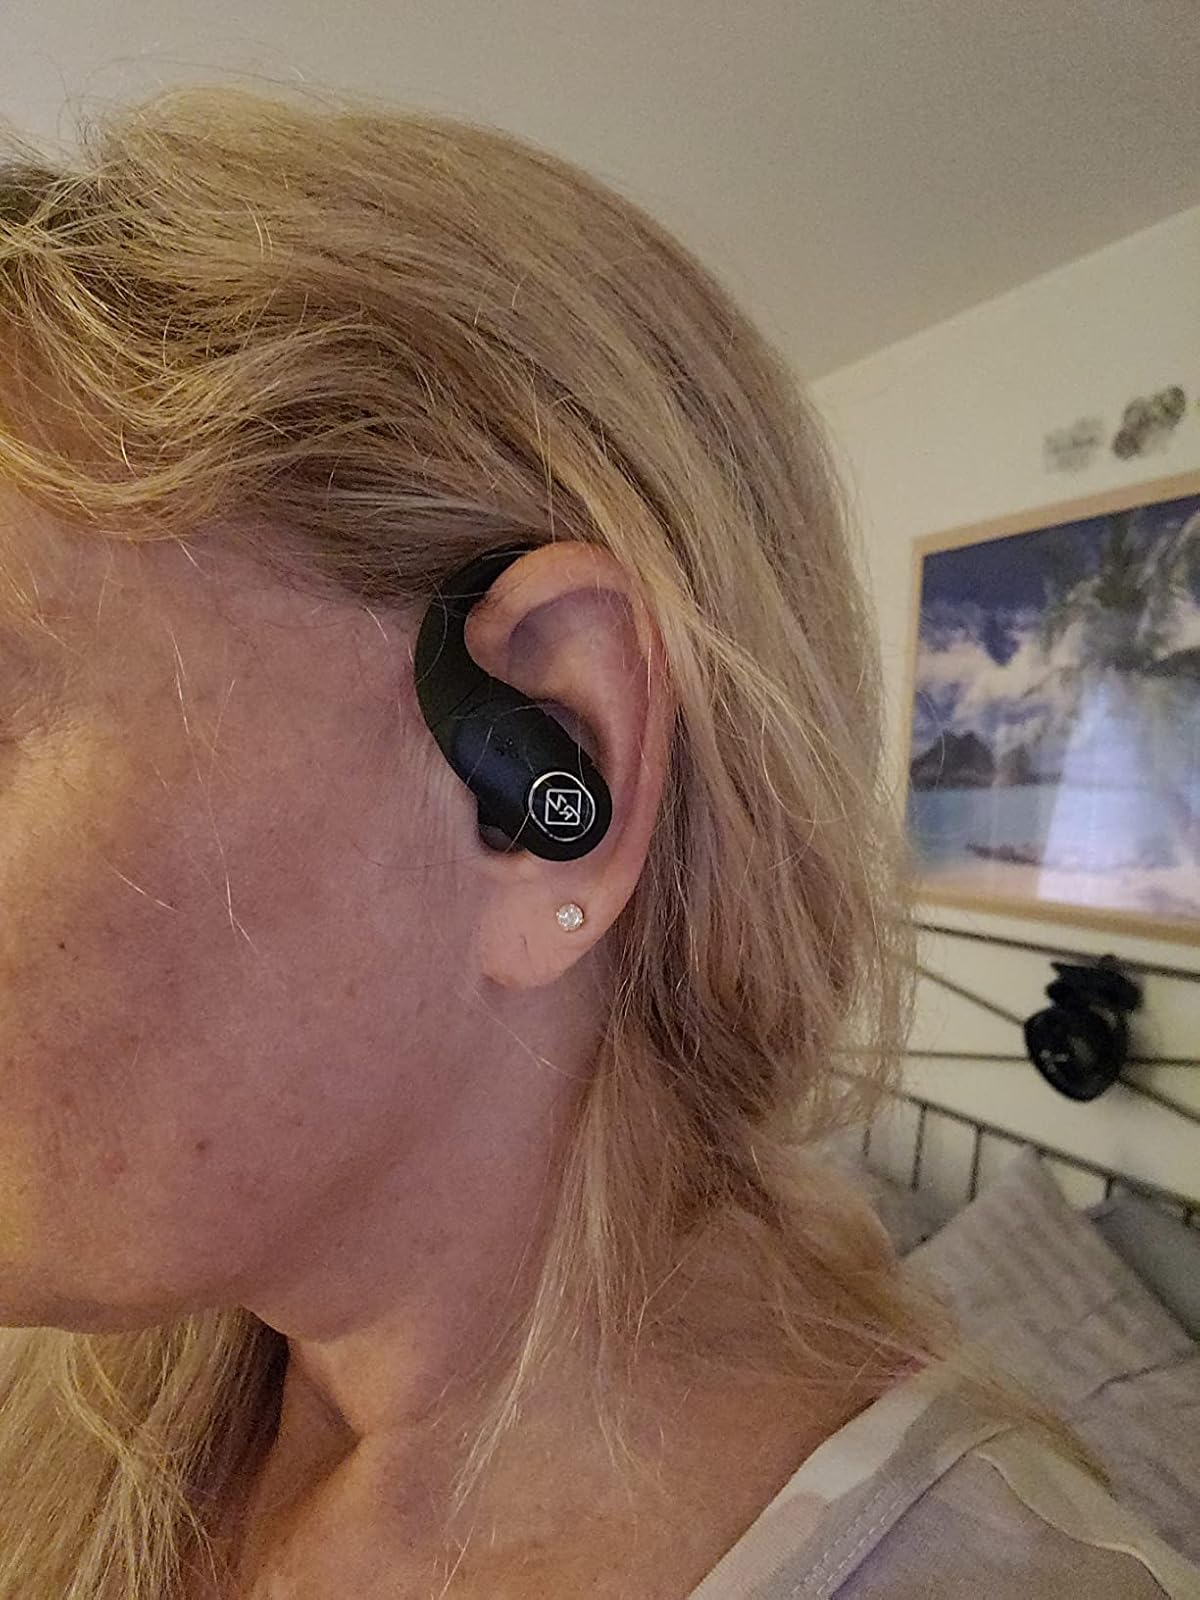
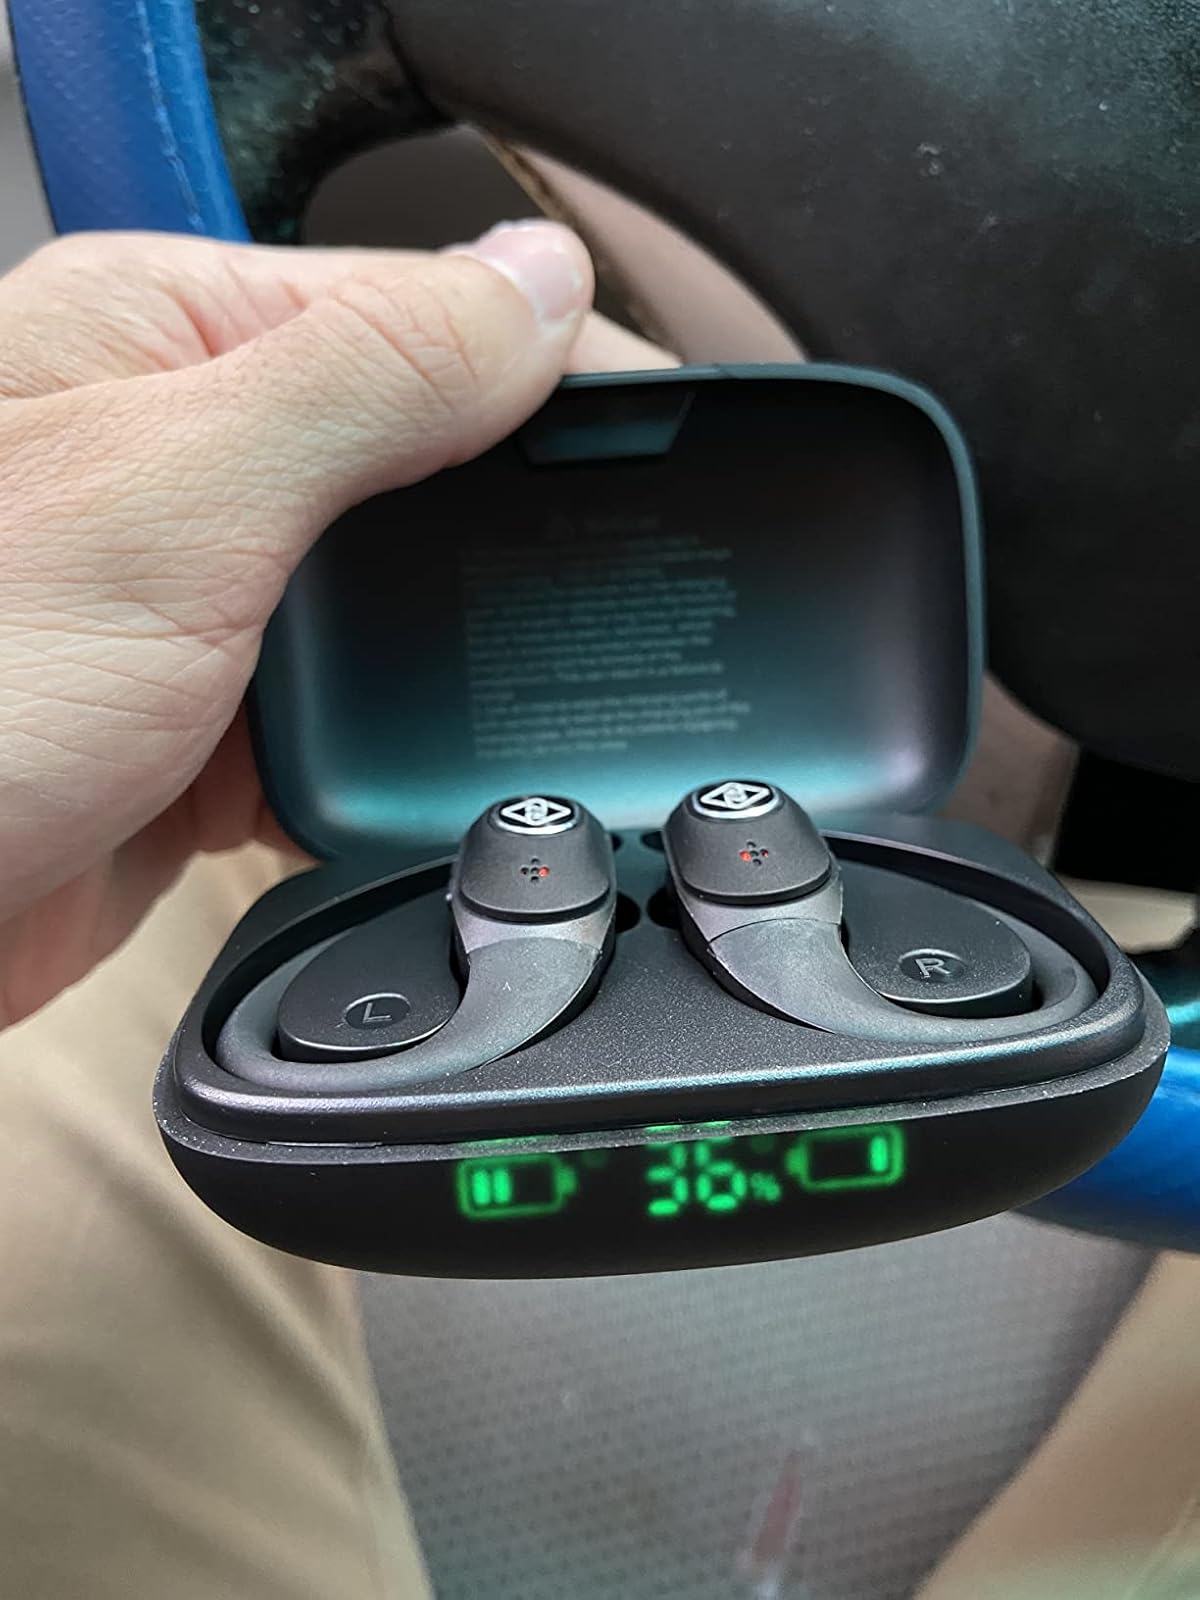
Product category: earbuds
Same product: no